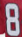
Number: 8